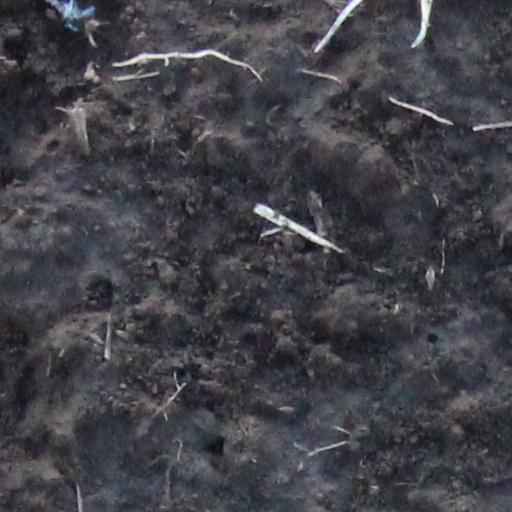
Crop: wheat